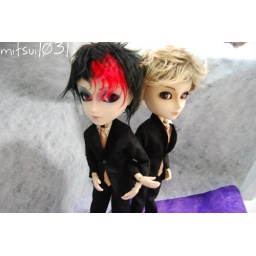
the boys standing by side side